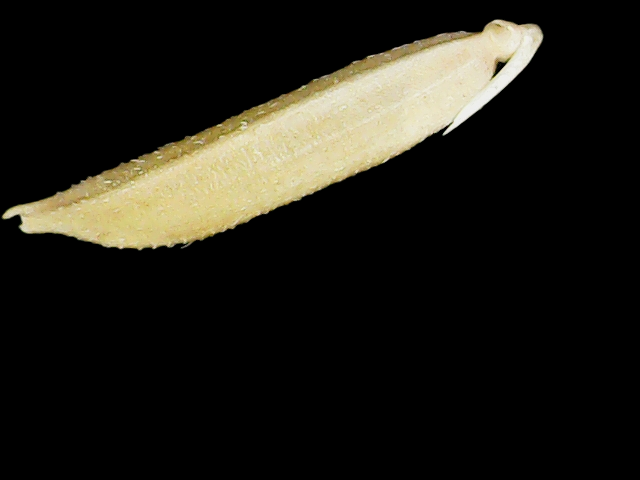
Rice variety: Binadhan25